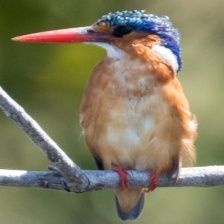
Species: MALACHITE KINGFISHER
Scientific name: CORYTHORNIS CRISTATUS